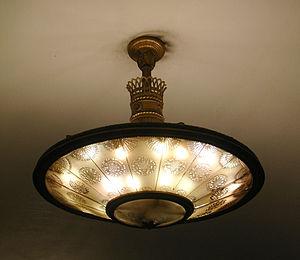
Novoslobodskaïa est une station de la ligne circulaire Koltsevaïa du métro de Moscou, située sur le territoire de l'arrondissement Tverskoï dans le district administratif central de Moscou.